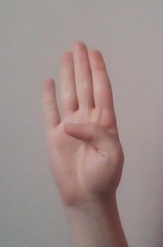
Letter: kaaf